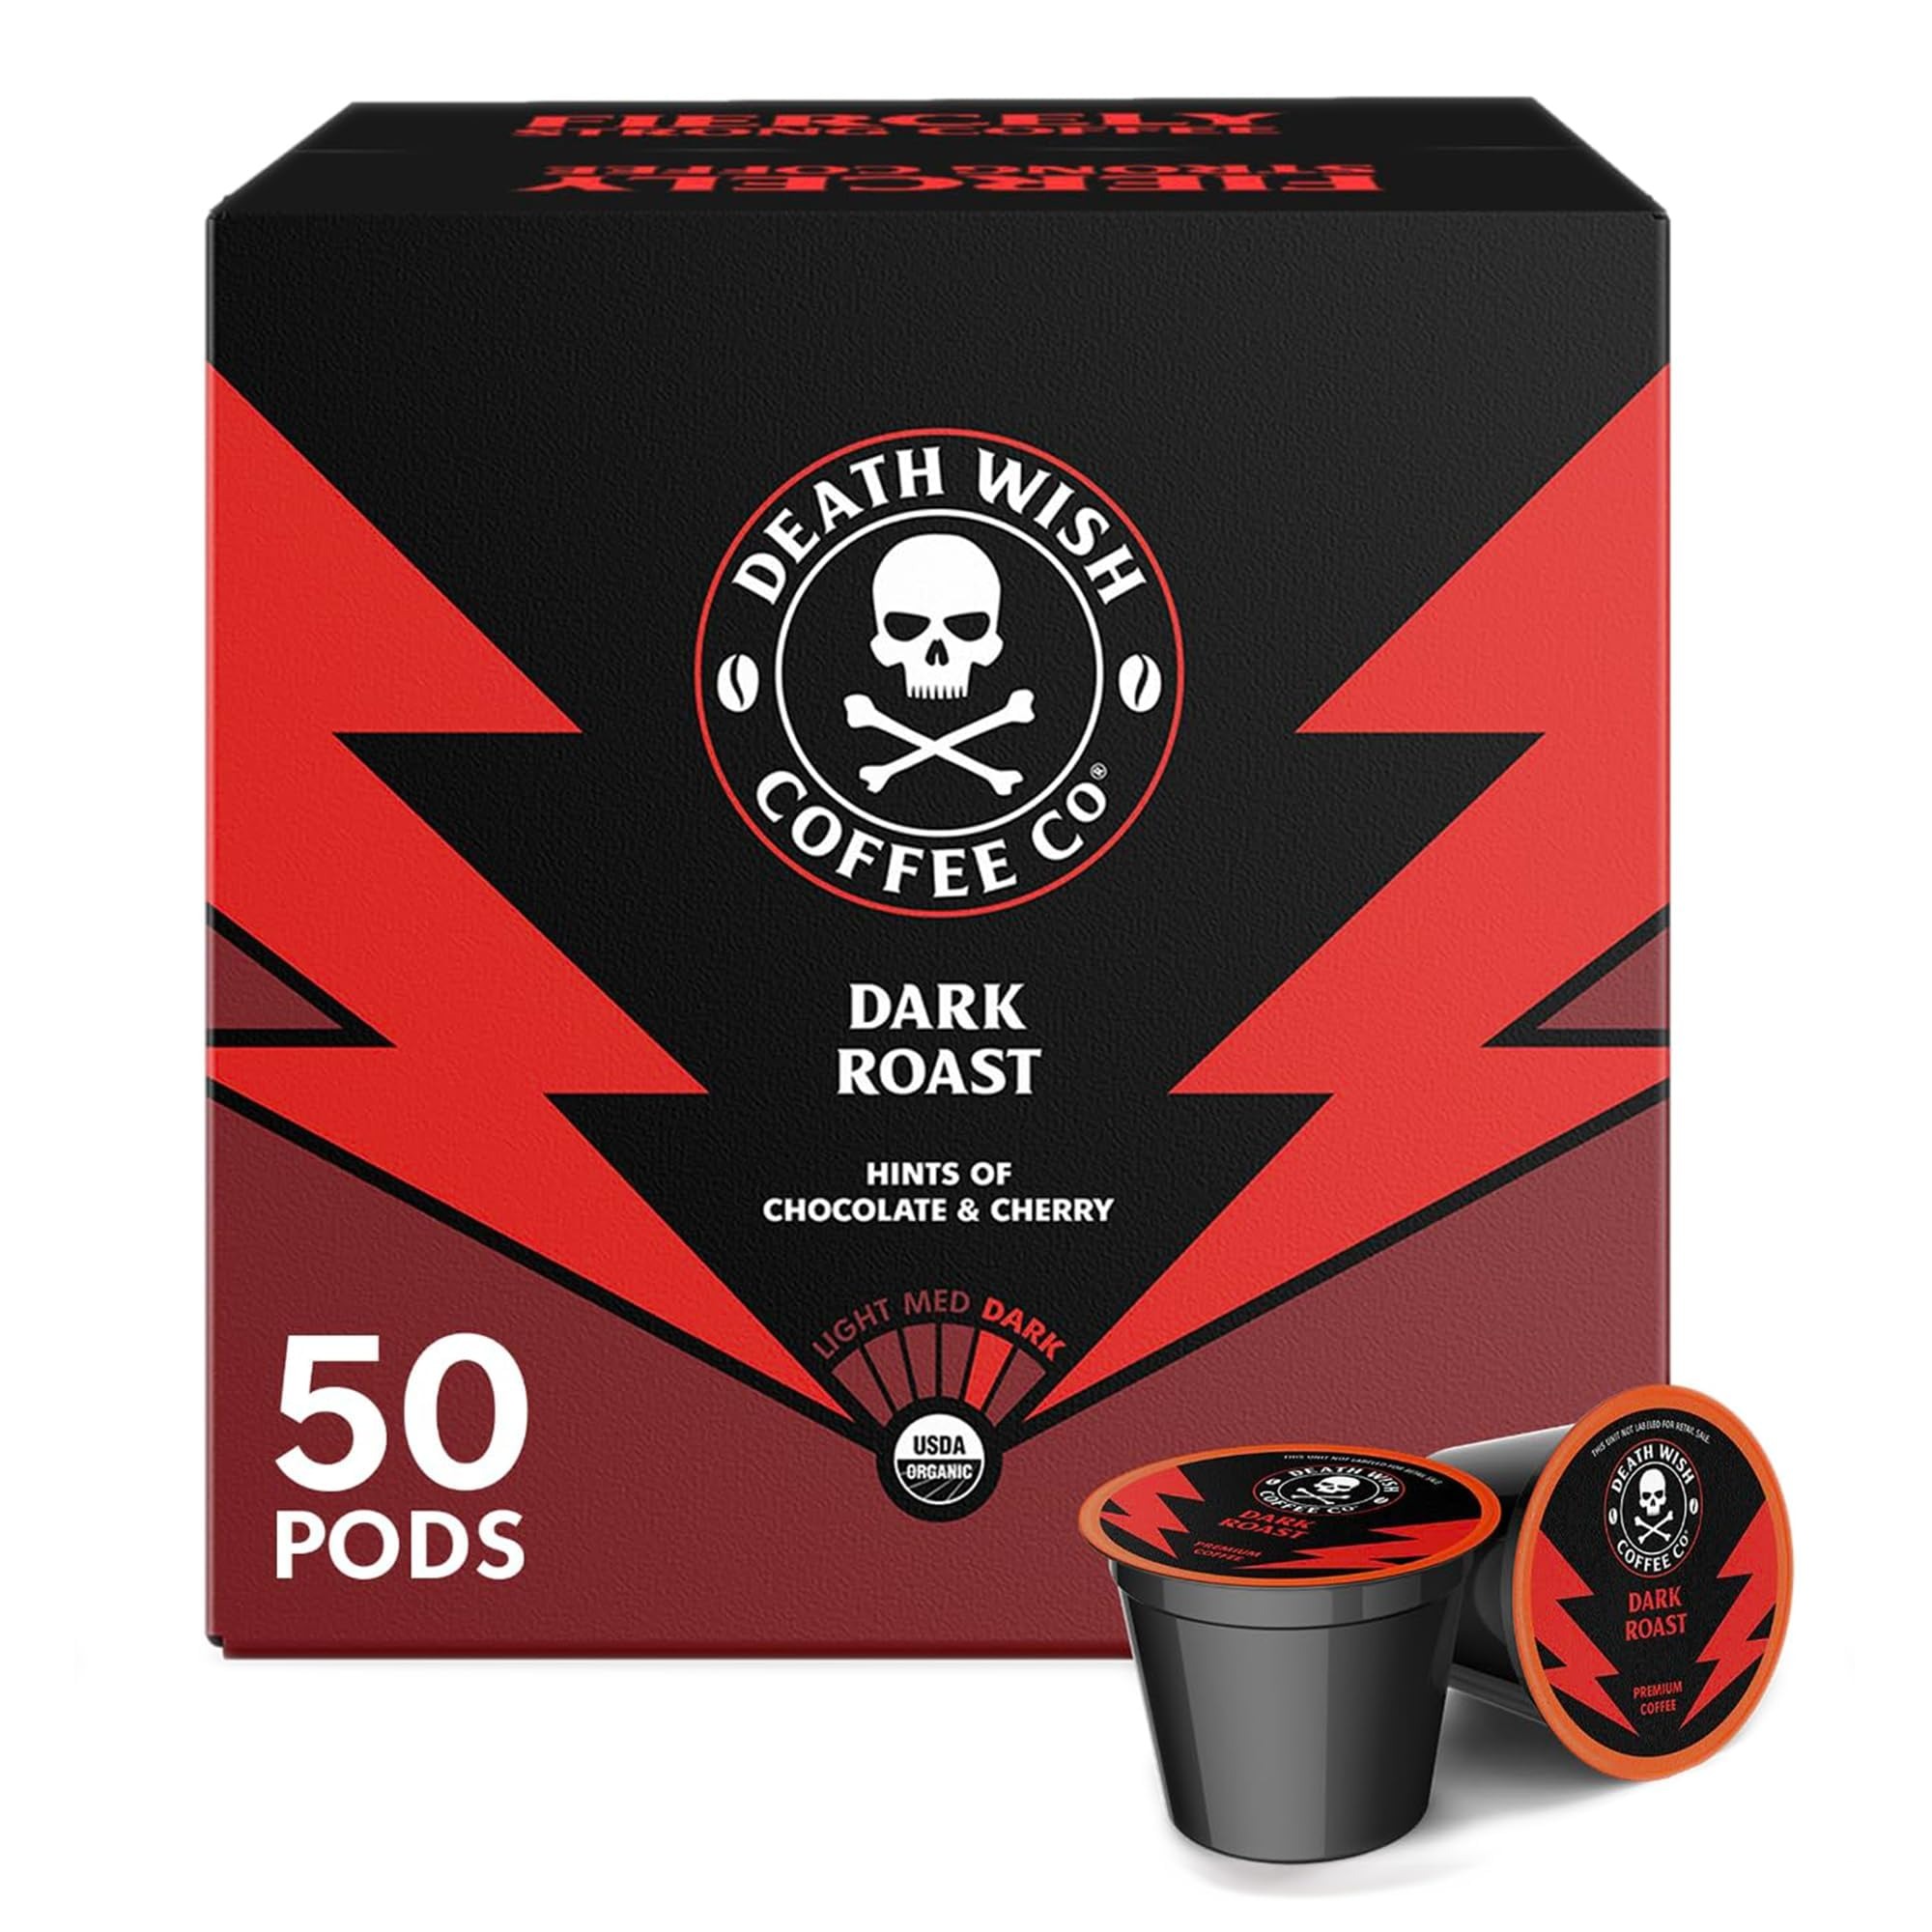
Item Name: Death Wish Coffee - Dark Roast Single Serve Pods - (50 Count)
Bullet Point 1: EXTRA KICK OF CAFFEINE: Our dark roasted Coffee pod beans will utterly transform your basic cup of joe into a delicious, bold, and intense beverage that will revolutionize your morning. Super fuel for life in the fast lane, our dark roast pods will ignite your senses and supply you with an abundance of energy your body needs to perform at its peak condition all day long.
Bullet Point 2: PREMIUM QUALITY : This ain't your normal cup of coffee - our dark roast coffee pods are hands down the best this world has to offer. With just one sip of our dark roast coffee, you'll be saying goodbye to store-bought coffee forever. Enjoy the perfect blend of high quality energy and artisanal flavor with each and every sip of our roasted coffee beans.
Bullet Point 3: EMBRACE THE BOLD: Immerse yourself in a smooth, subtle cherry and chocolate flavor profile that is never bitter. We've thoughtfully and carefully selected premium Arabica and Robusta whole coffee beans from around the world to deliver you a dark roast beverage with a bold taste you’ll find irresistible and instantly fall in love with.
Bullet Point 4: FAIR TRADE AND ORGANIC: Each coffee pod is made with only the highest quality USDA Certified Organic and Fair Trade beans to supply you with a natural caffeine boost that not only empowers you but also our coffee bean farmers around the world. Additionally, we made sure that our coffee pods were recyclable so that you can feel good after every brew.
Bullet Point 5: TRY IT RISK-FREE: The Death Wish Promise is that we are so confident that you'll love our coffee pods that we offer a no-questions-asked refund on your order if you don't absolutely love it. Try our coffee single serve pods totally risk-free!
Value: 50.0
Unit: Count

Price: 41.64